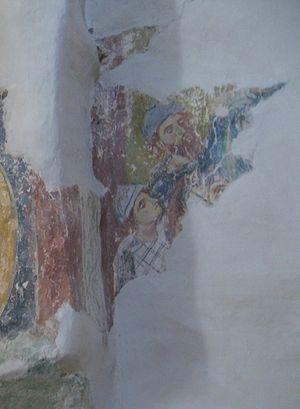
La cathédrale de la Nativité de la Vierge Marie est le catholikon du Monastère d'Antoniev. Consacré en 1119 par l'évêque de Novgorod, Johan Papine, c'est un des édifices de l'époque pré-mongole de la Rus' situé à Veliki Novgorod en Russie.« Maître Pierre » a probablement été l'architecte de cette cathédrale.